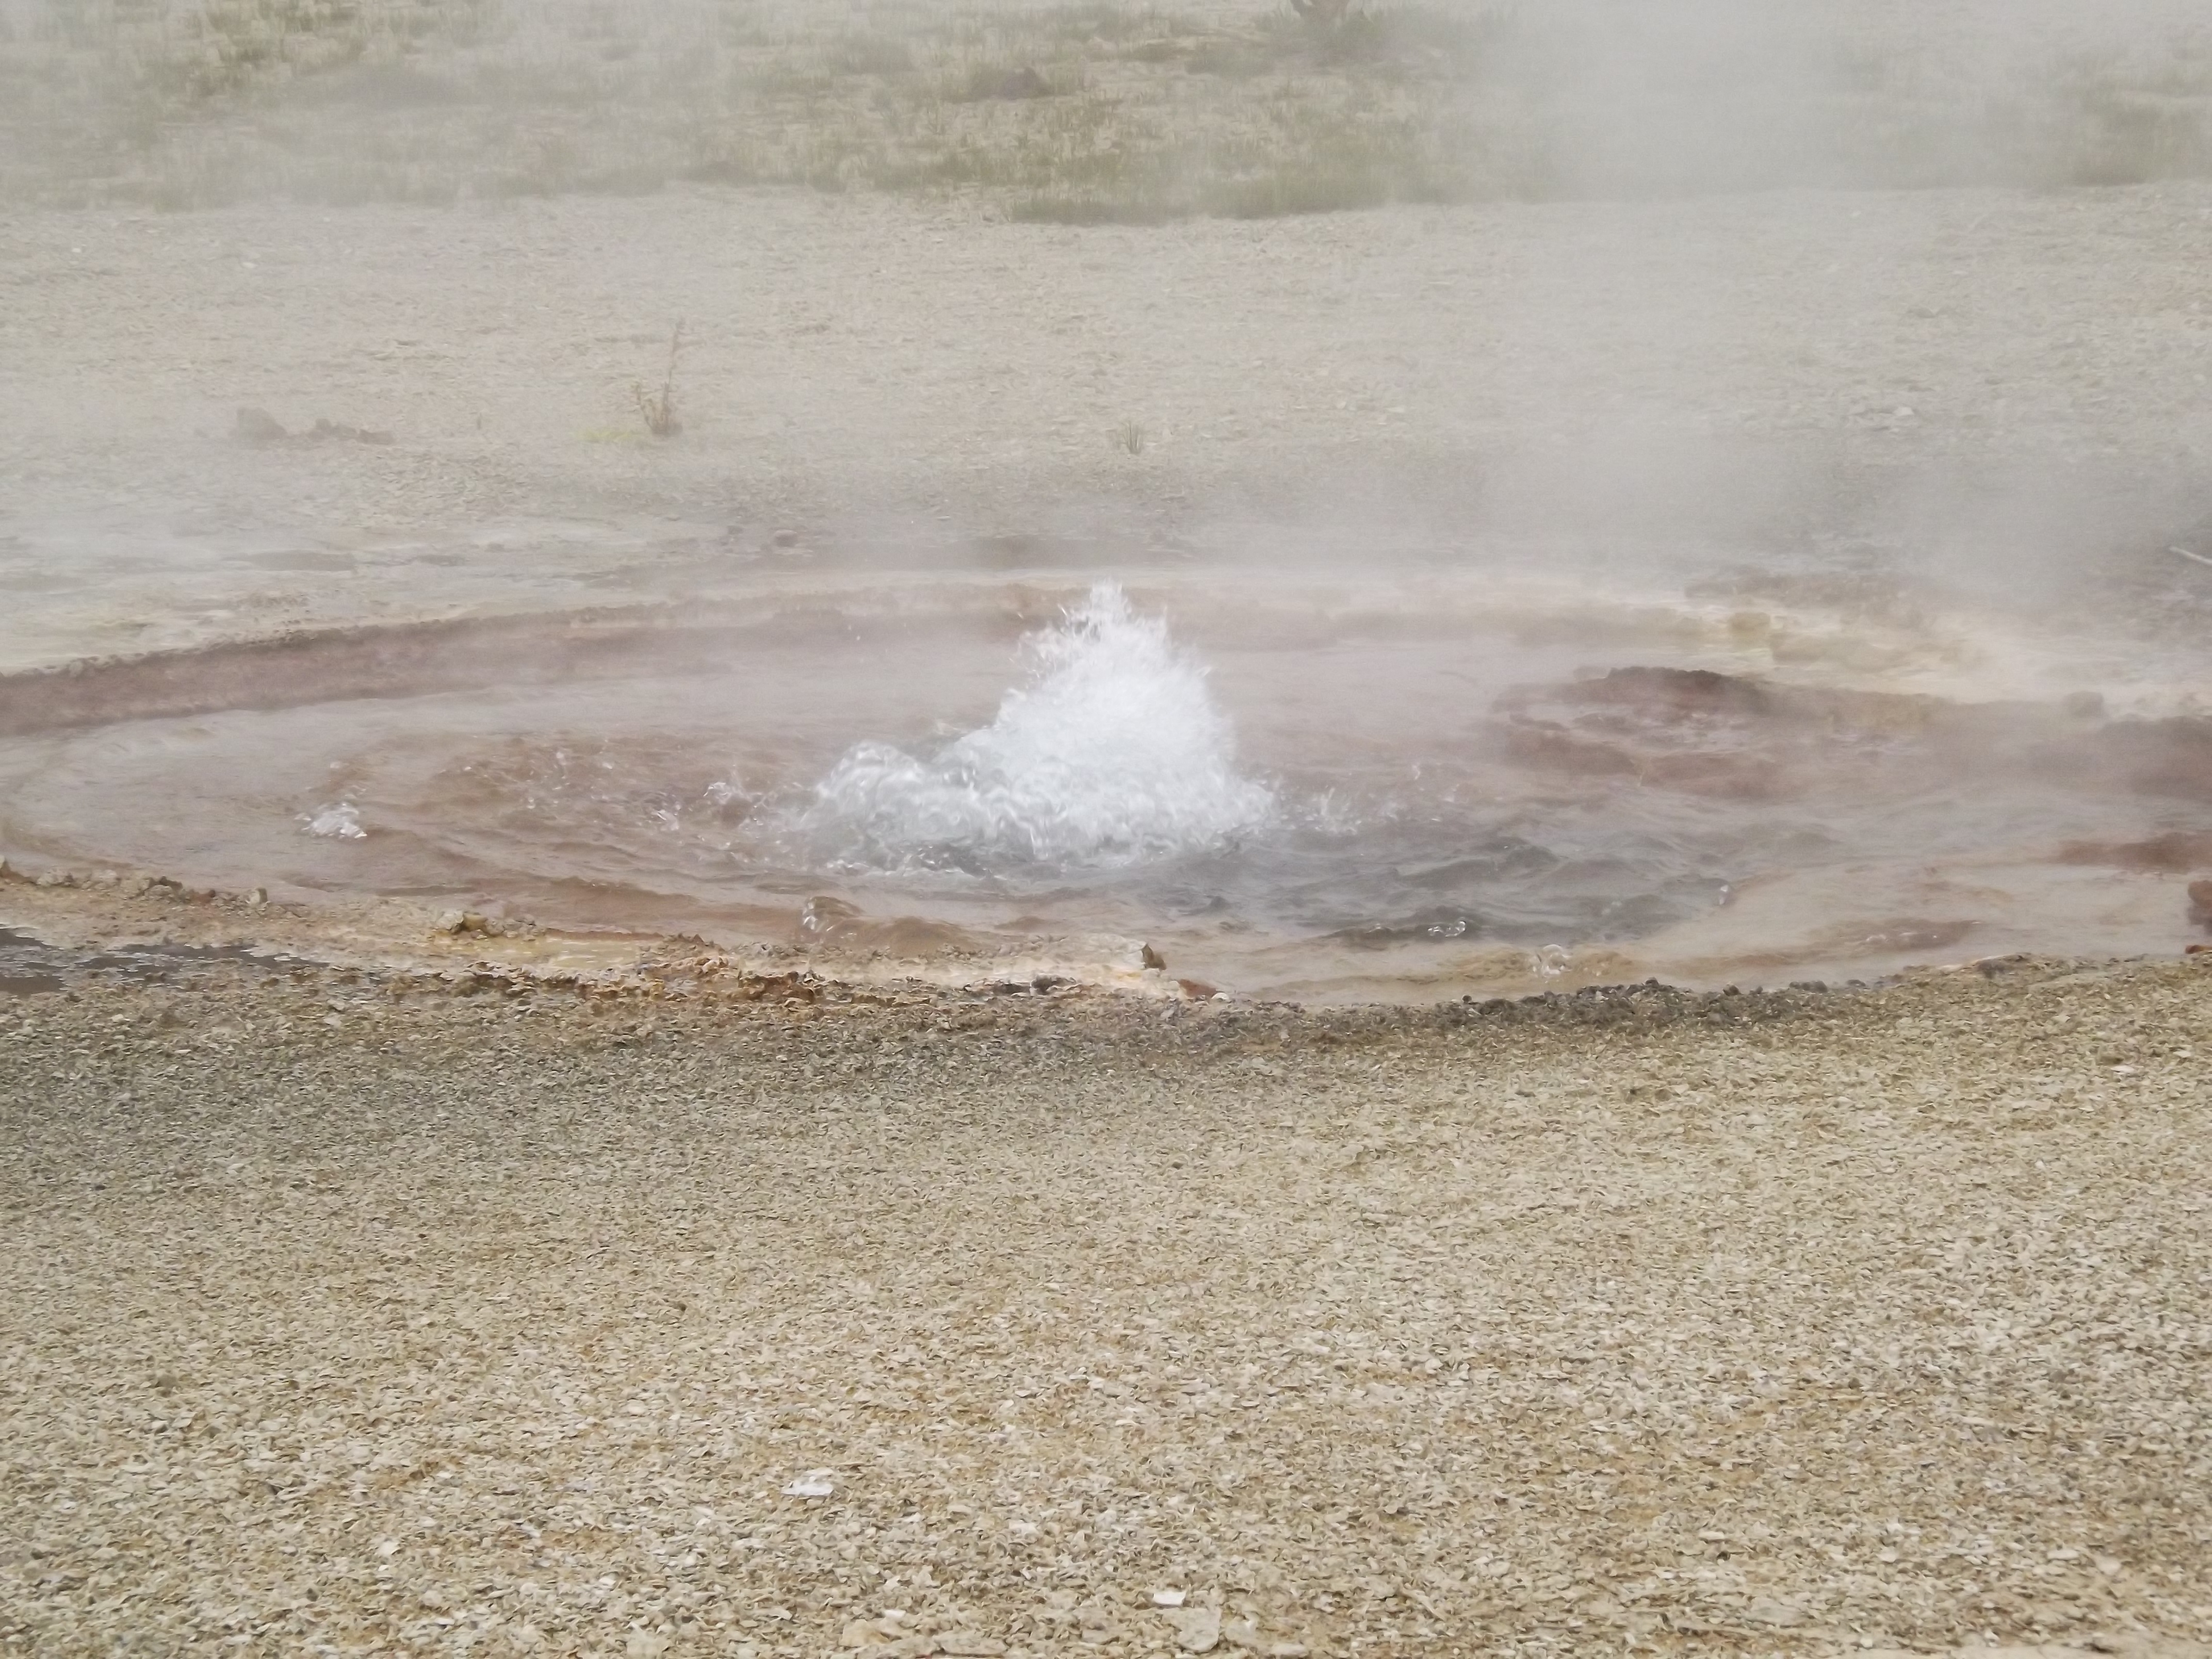
landscape, sea, water, nature, sand, wilderness, wave, travel, spring, scenic, park, usa, america, tourism, material, body of water, yellowstone, national, geyser, dramatic, wyoming, parkland, landform